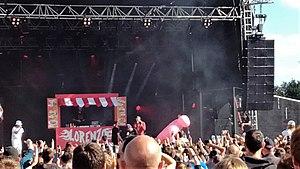
Lorenzo en concert au Festival de Bobital le 1er juillet 2017.
Lorenzo, de son vrai nom Jérémie Serrandour, né à Brest, dans le Finistère, est un rappeur français. Il a fait partie du collectif de rap rennais Columbine sous l'alias de Larry Garcia. Lorenzo s'auto-proclame « Empereur du sale » lors de la sortie de sa première mixtape du même nom le 31 mars 2016.